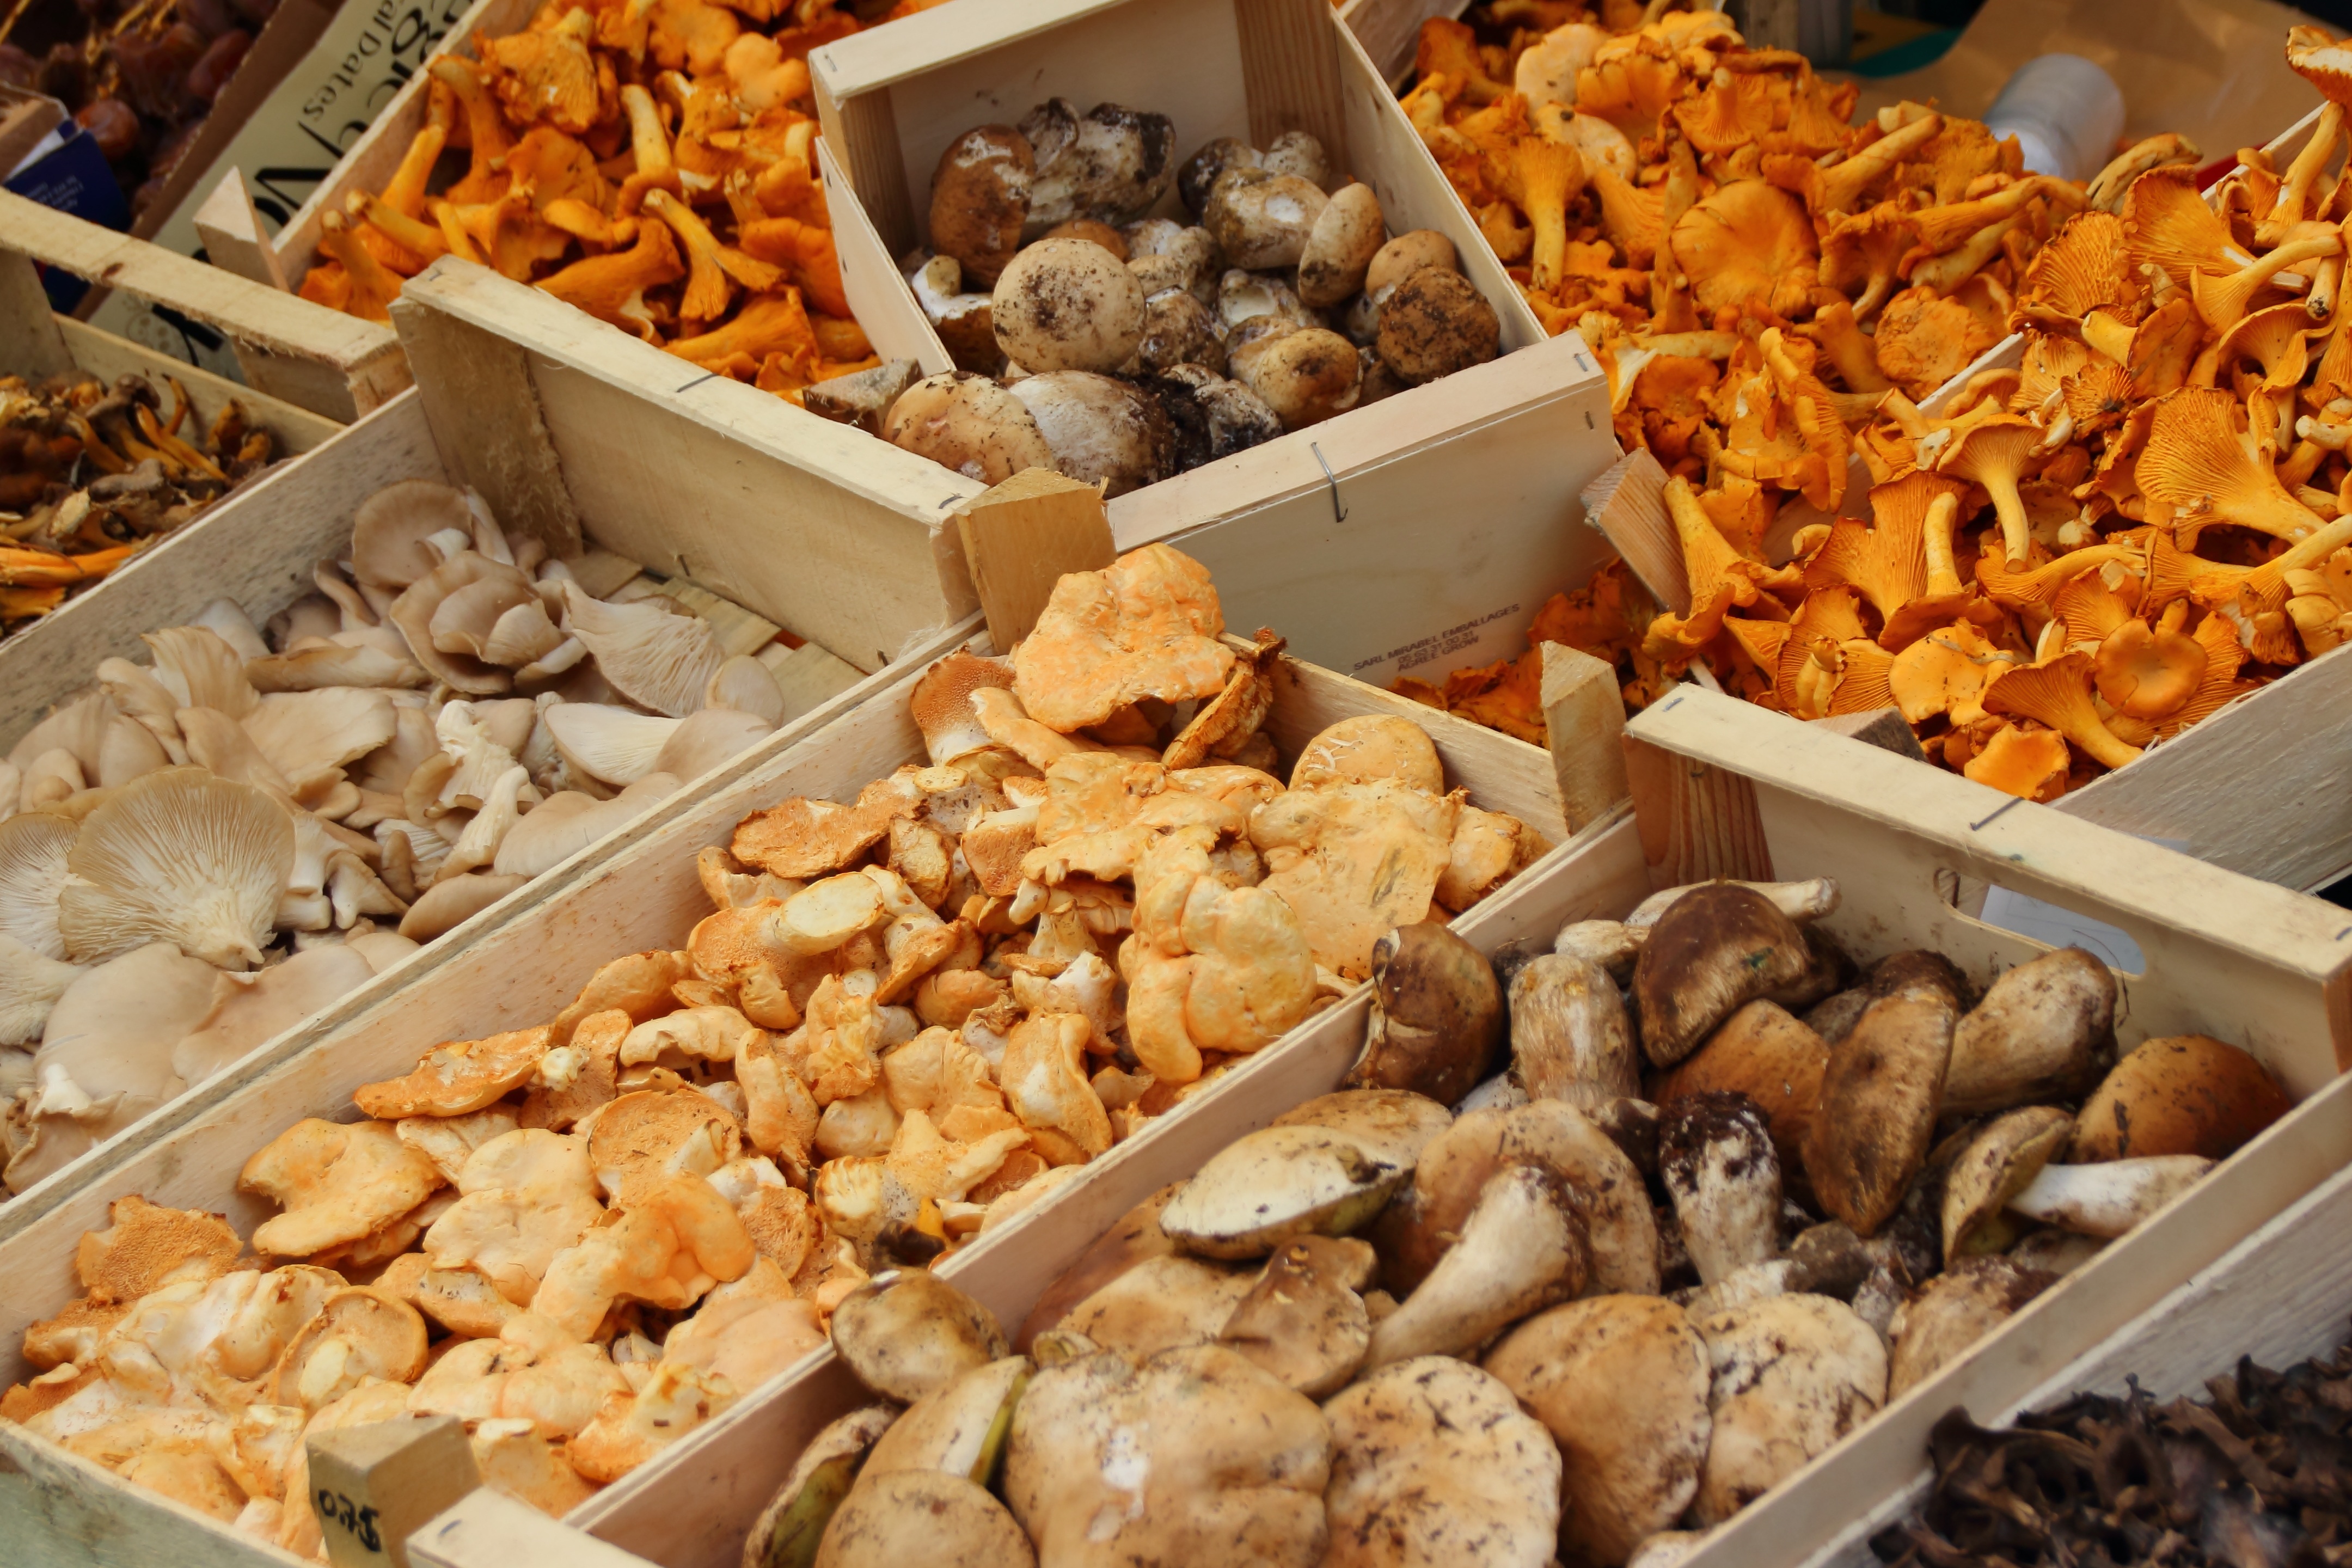
dish, meal, food, produce, market, marketplace, shopping, breakfast, ice cream, dessert, mushrooms, street food, gelato, forest mushrooms, sales stand, chanterelles, snack food